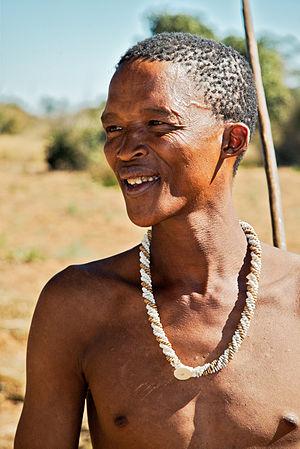
Khoïsan est un terme servant à désigner conjointement deux groupes ethniques d'Afrique australe qui partagent des caractéristiques génétiques et linguistiques les distinguant des populations bantoues majoritaires dans la région. Culturellement, les Khoïsan se divisent entre les chasseurs-cueilleurs San, appelés aussi « Bochimans » et les pasteurs Hottentots, qui se désignent aussi comme Khoikhoi. Les San forment la population autochtone d'Afrique australe, les Khoïkhoïs étant arrivés beaucoup plus tard.
En génétique humaine, l’haplogroupe A est un haplogroupe du chromosome Y. L’haplogroupe A dont l’origine et la plus grande diversité se trouvent en Afrique est également le plus ancien des haplogroupes. Il réfère un groupe de lignages du chromosome Y qui fut la première branche issue de la racine de la phylogénie du chromosome Y des humains actuels. Les mutations qui définissent l'haplogroupe A, seraient arrivées dans les chromosomes Y de quelques-uns des premiers descendants de l'Adam chromosomique, incluant au moins un de ses fils. Noter qu'une variante archaïque apportée par hybridation définit un haplogroupe distinct dénommé A00.
Les San sont un ensemble de peuples autochtones d'Afrique australe. Le terme San tend à remplacer Bochiman, utilisé durant la période de la colonisation.